Sayyad (missile)

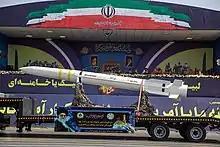
Sayyad-4

Sayyad-4 (missile) is the upgraded version of Sayyad-3 with more range and better maneuverability.